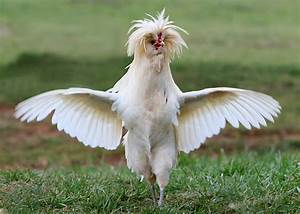
Label: gallina